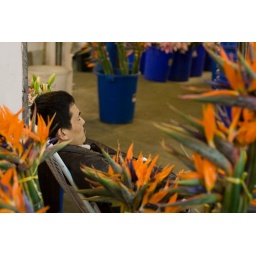
Taken in a local flower market of Shanghai in November 2009. When there are no clients, shop sellers are all napping.